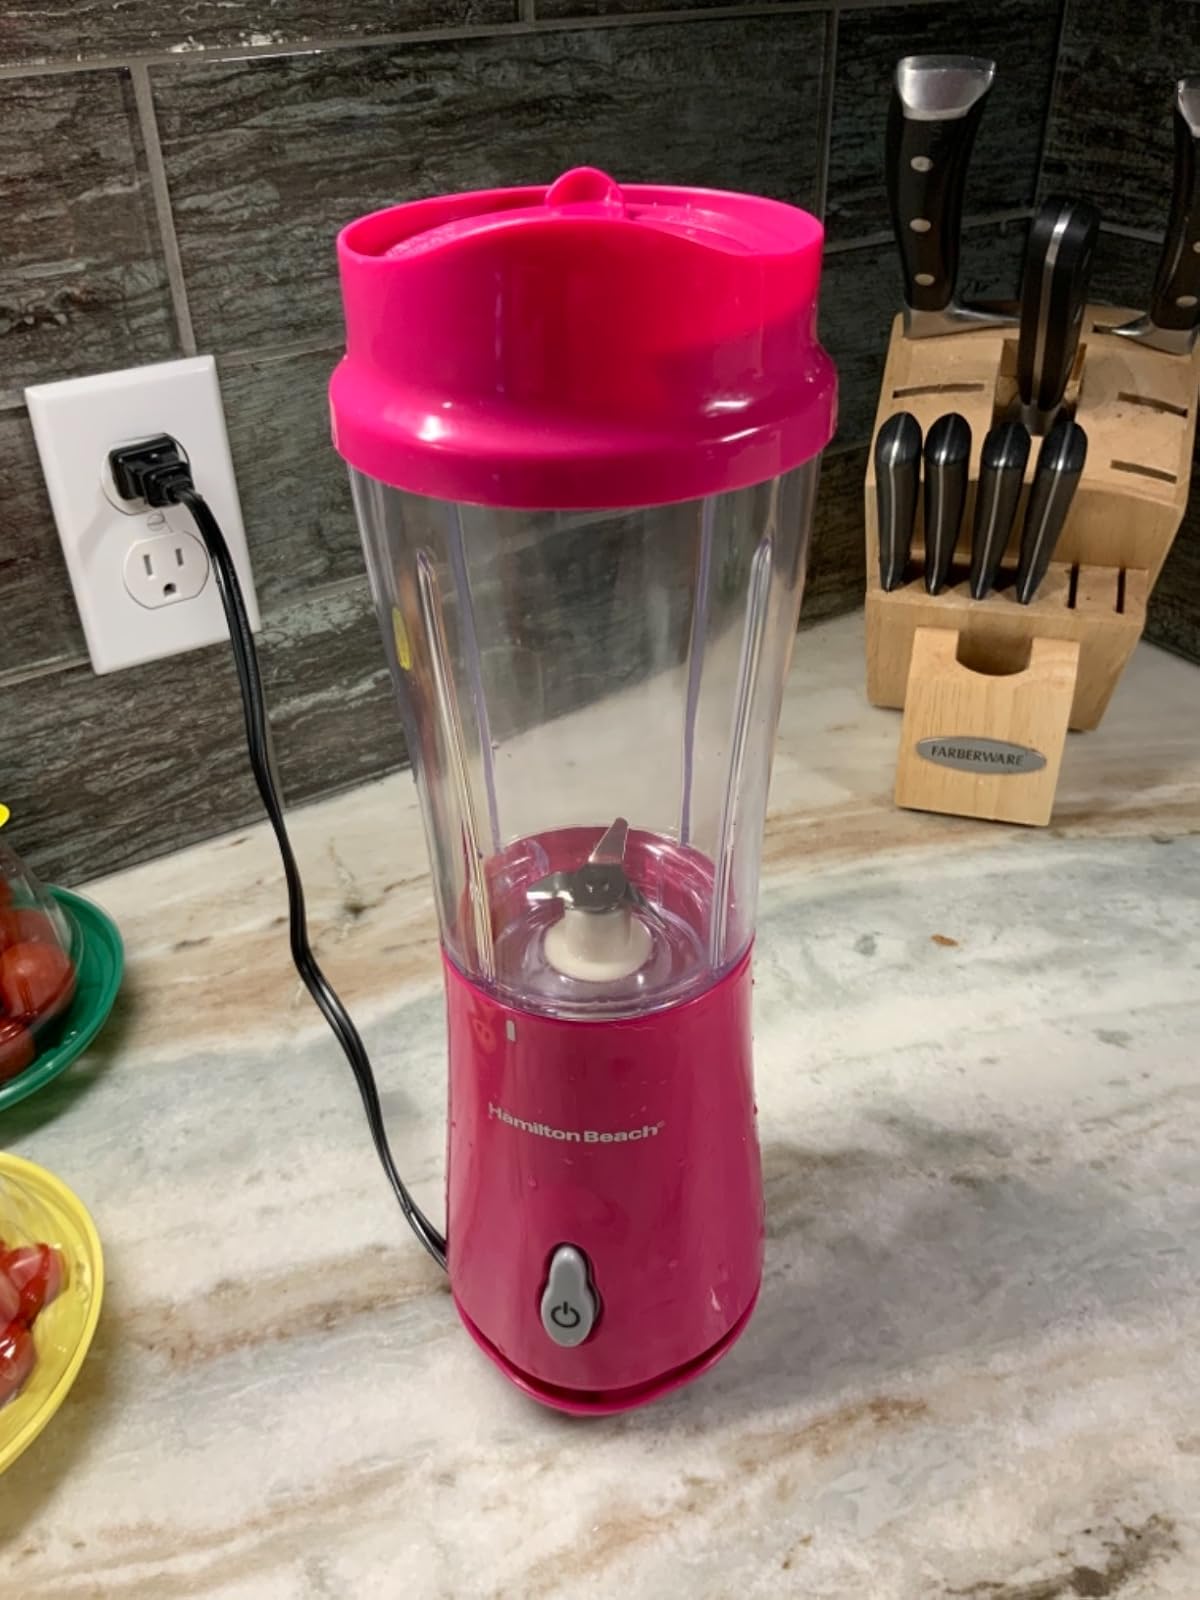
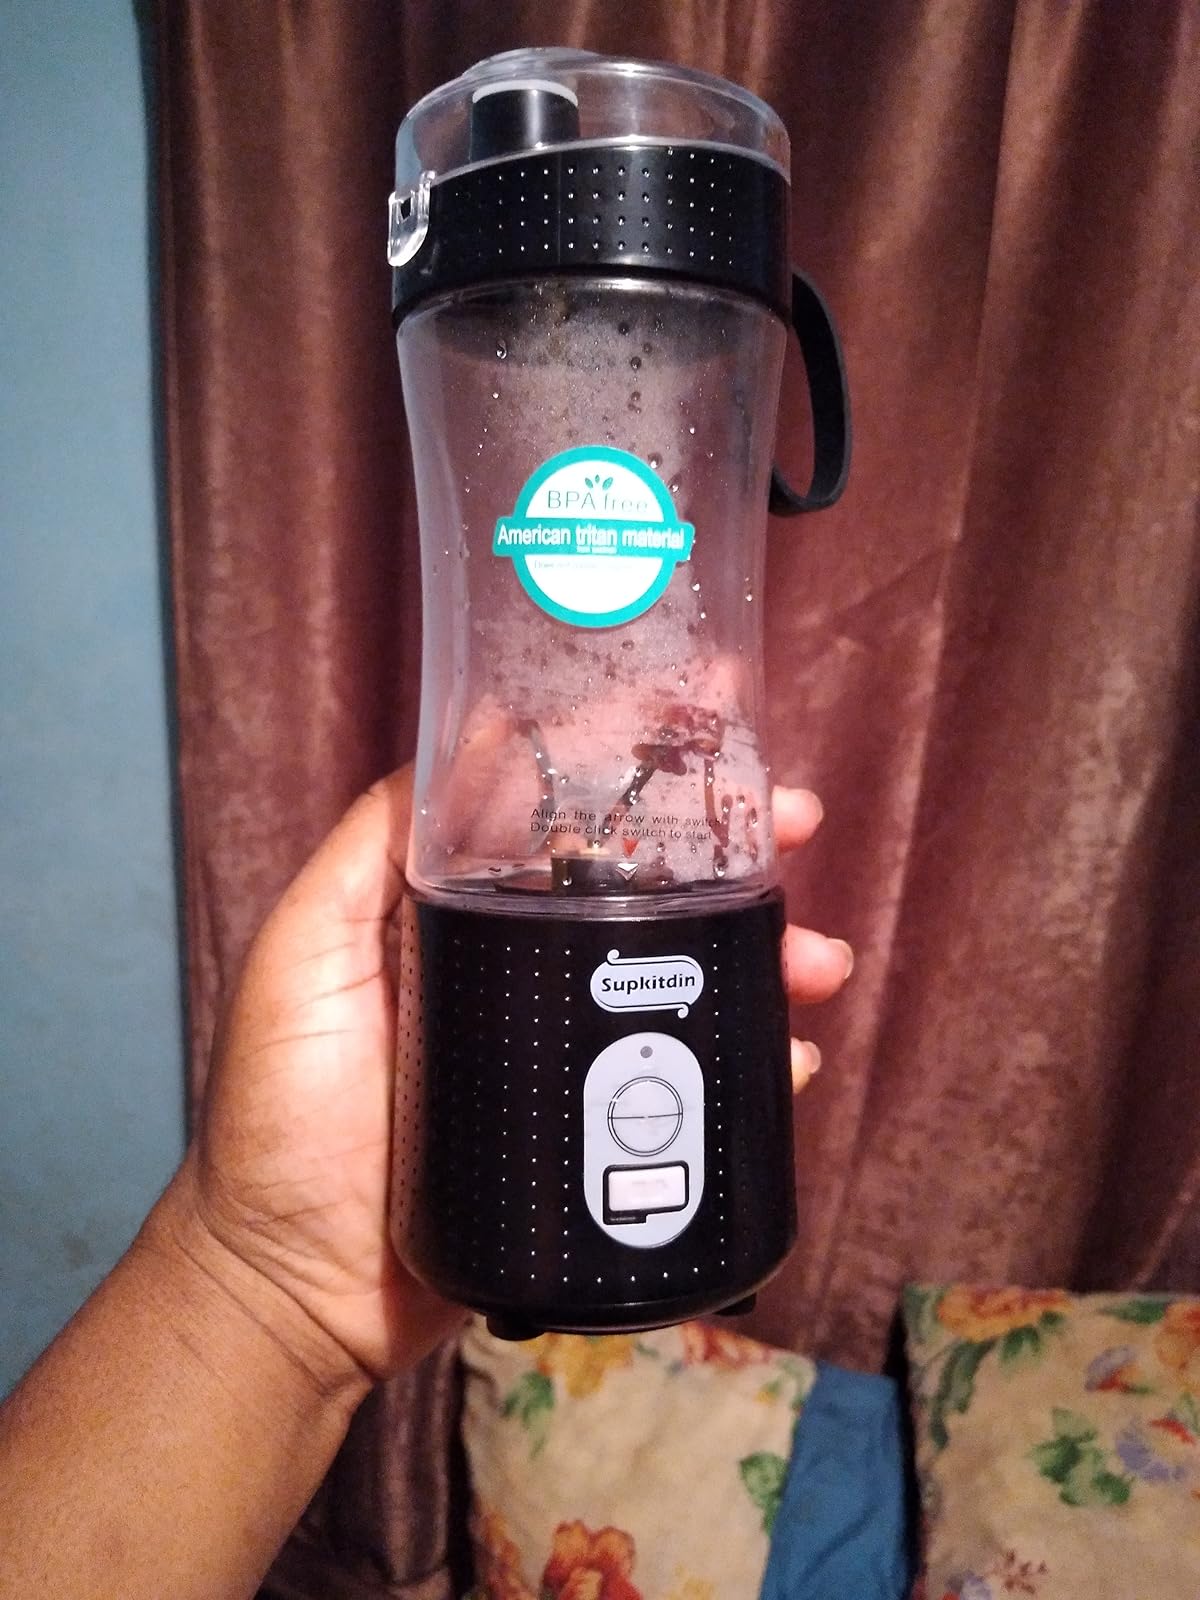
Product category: items_blender
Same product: no